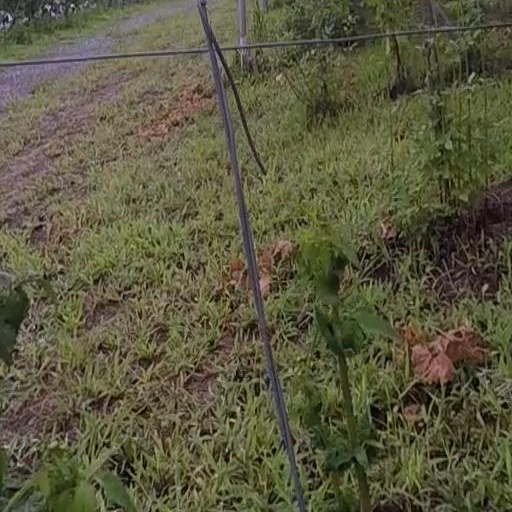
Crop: grape